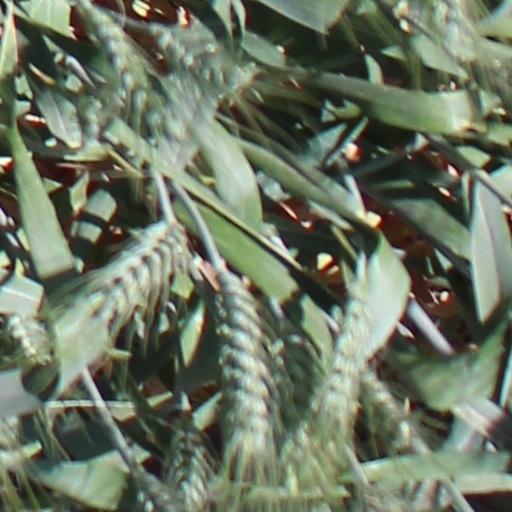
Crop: wheat